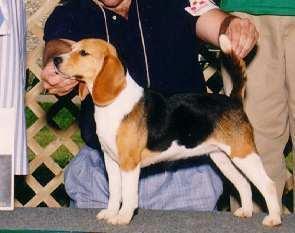
beagle